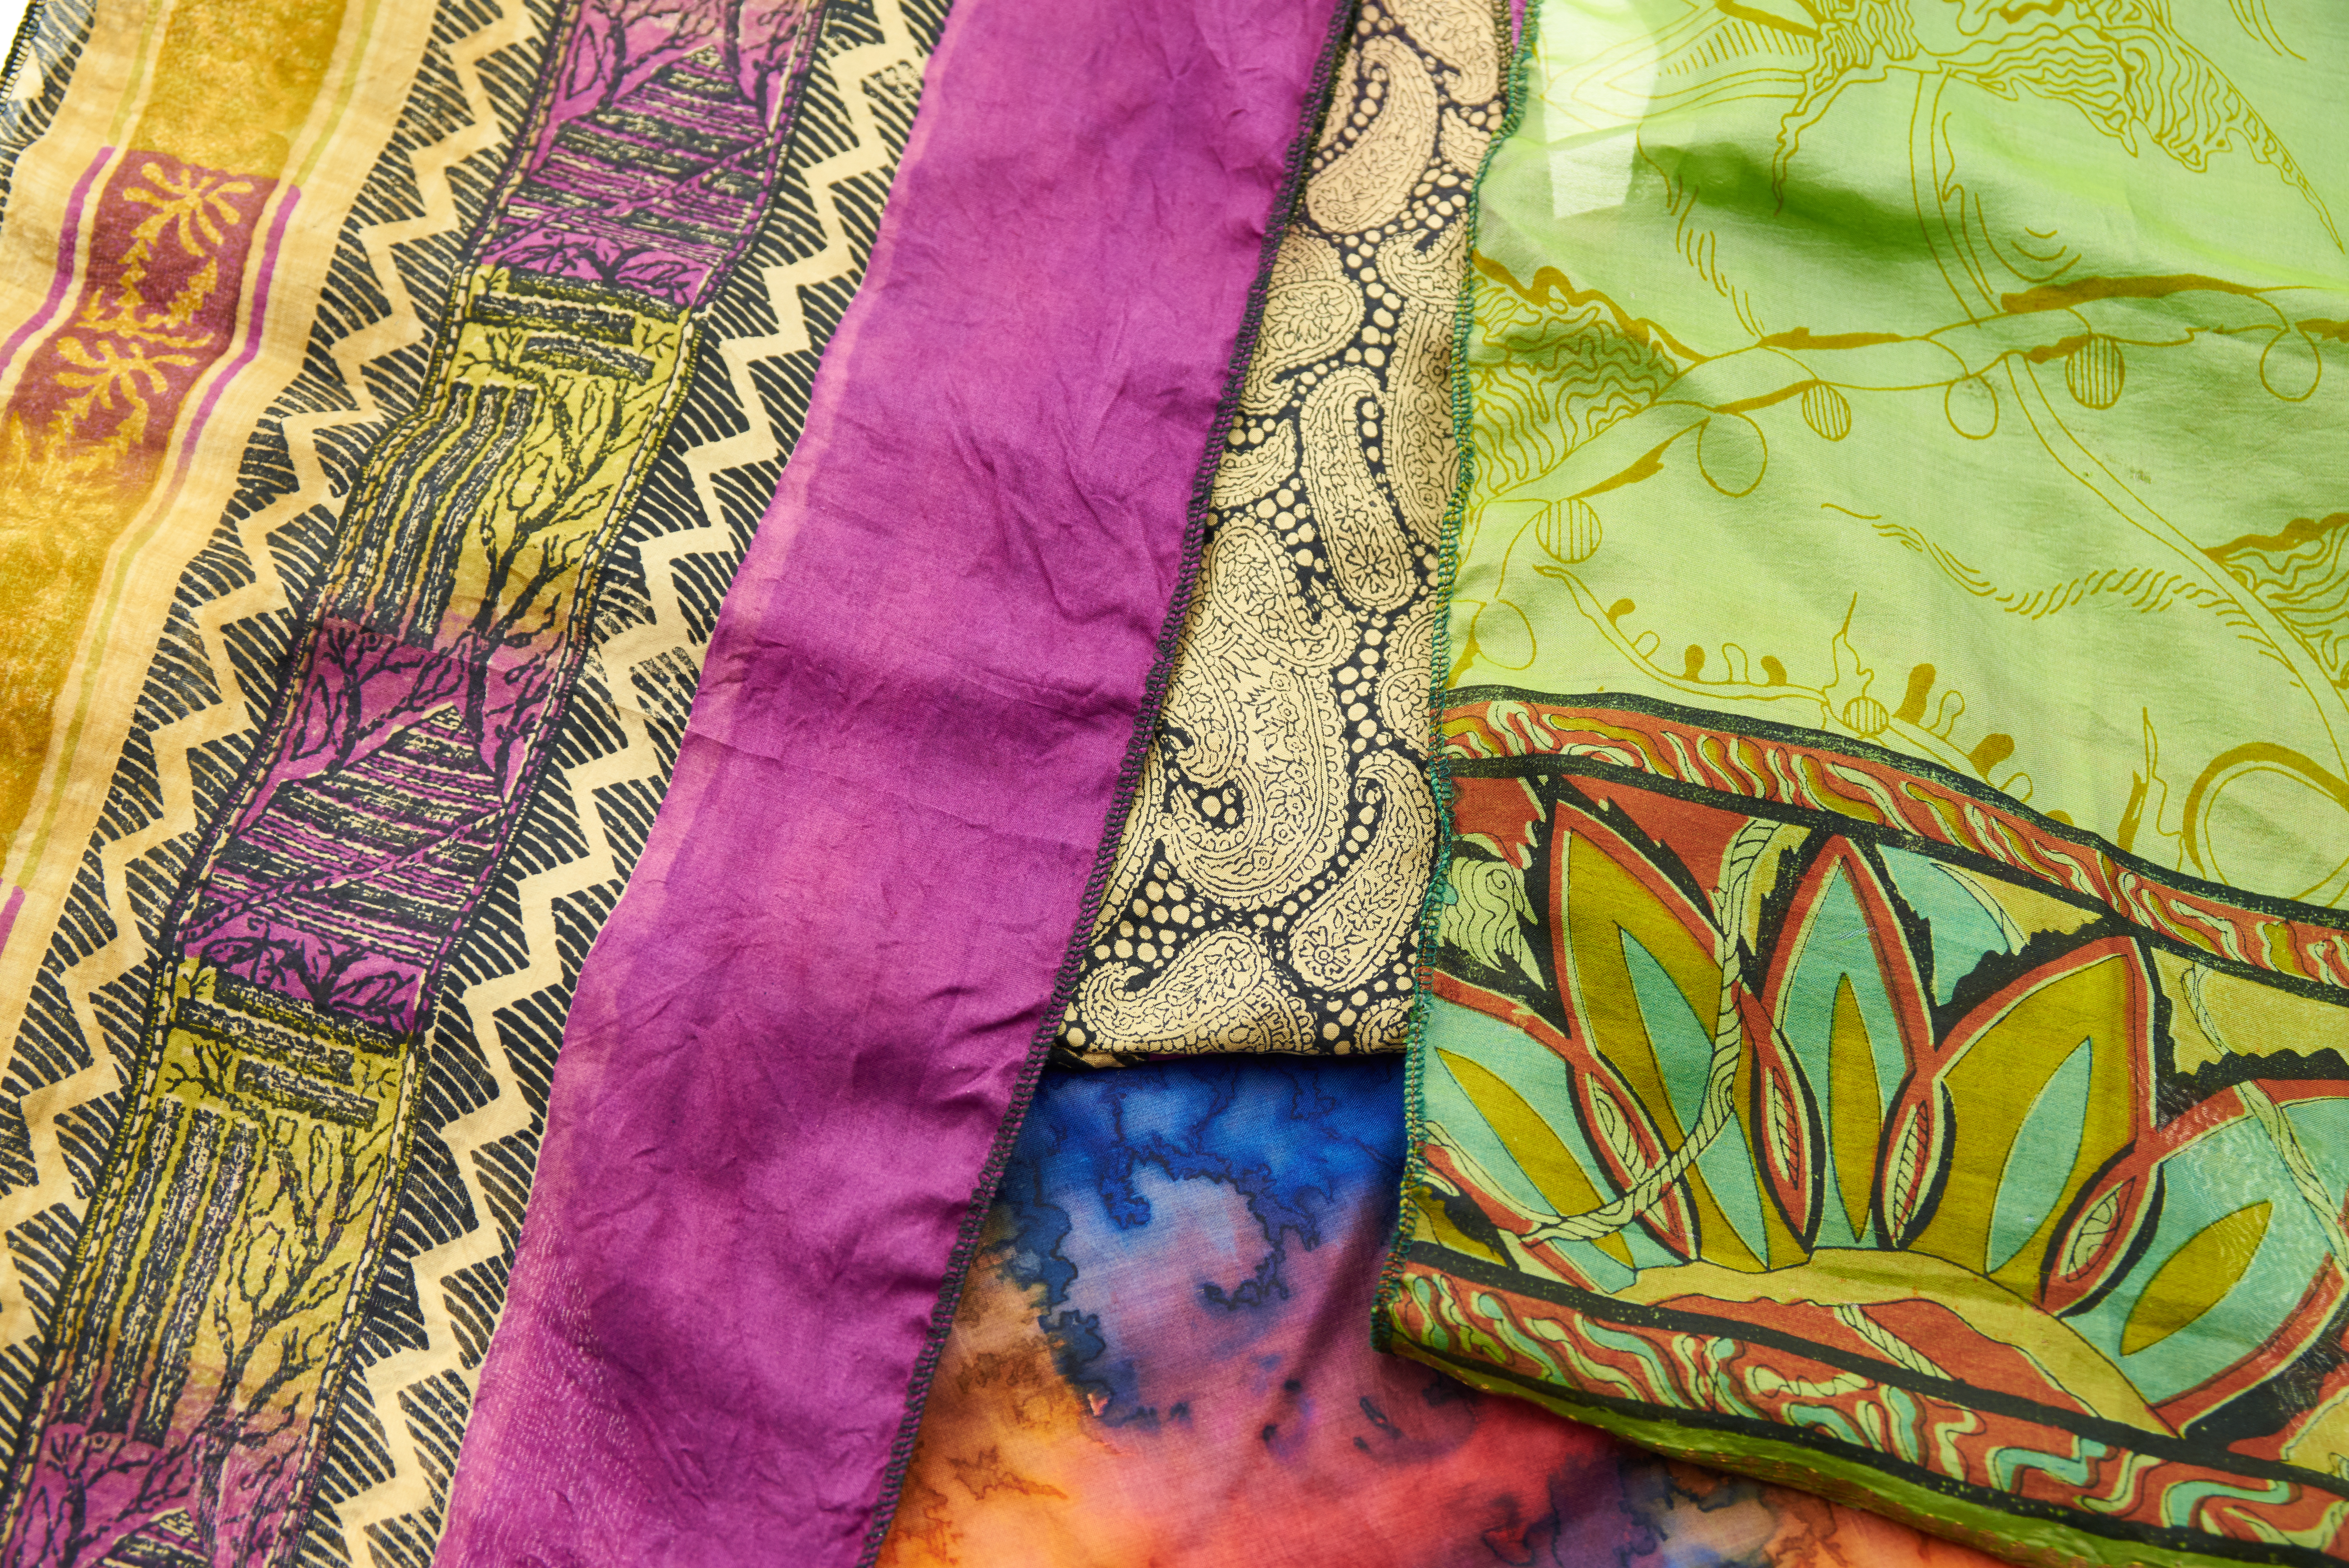
purple, silk, textile, quilting, yellow, violet, magenta, motif, linens, pattern, patchwork, visual arts, art, quilt, velvet